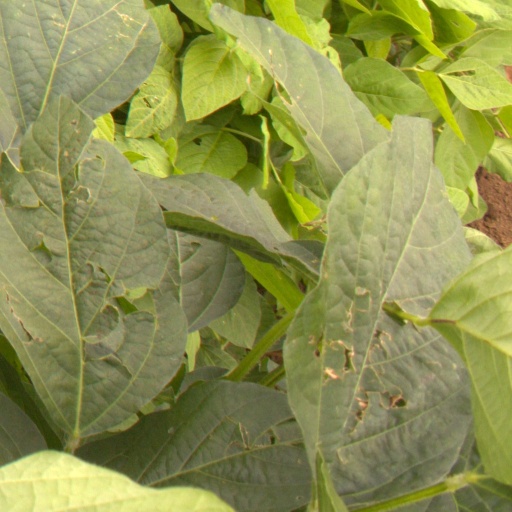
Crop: soybean